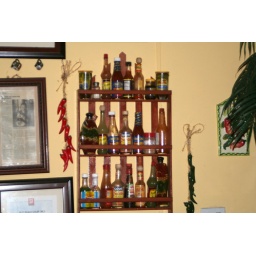
condiments in a hole-in-the-wall mexican restaurant where we ordered fish tacos, chicken taco and fresh salsa